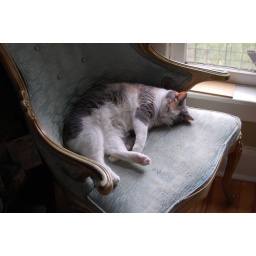
that cat and i are always fighting over this chair :)